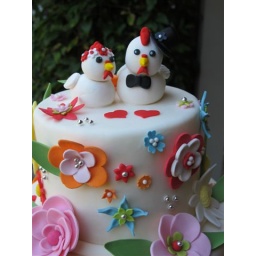
Close up of chicken bride and groom. Design idea came from a cake by Zoe G. of Cakes by Zobot.